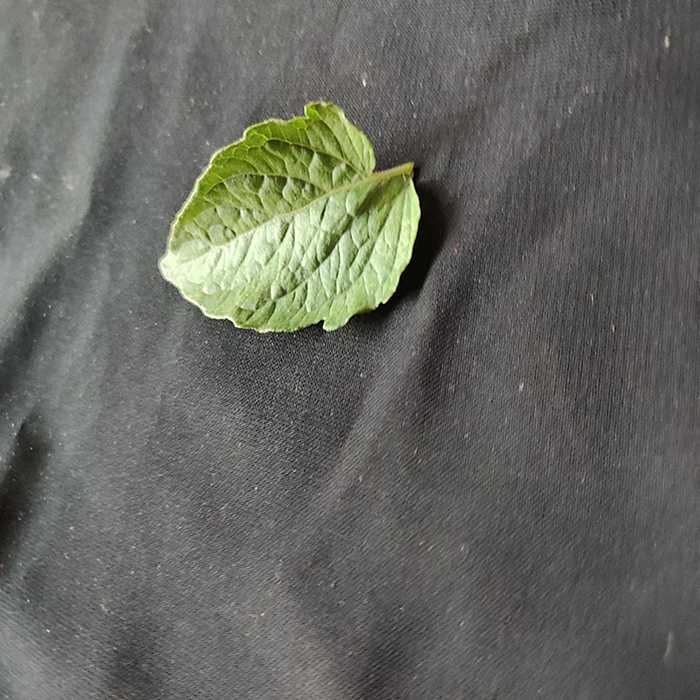
Plant: Tomato
Label: Tomato Fresh leaf